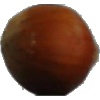
Label: nut_forest